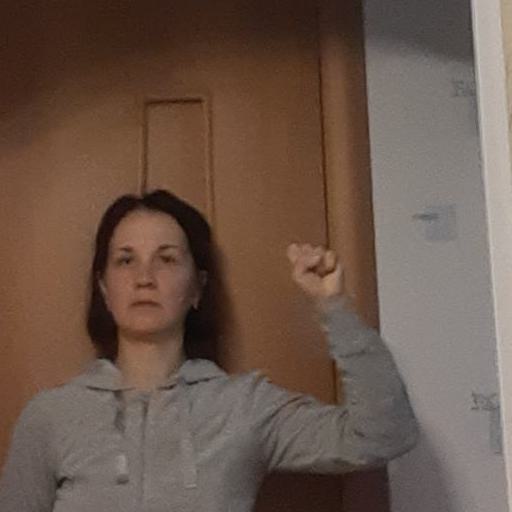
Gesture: fist